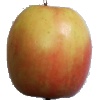
Label: Apple Pink Lady 1